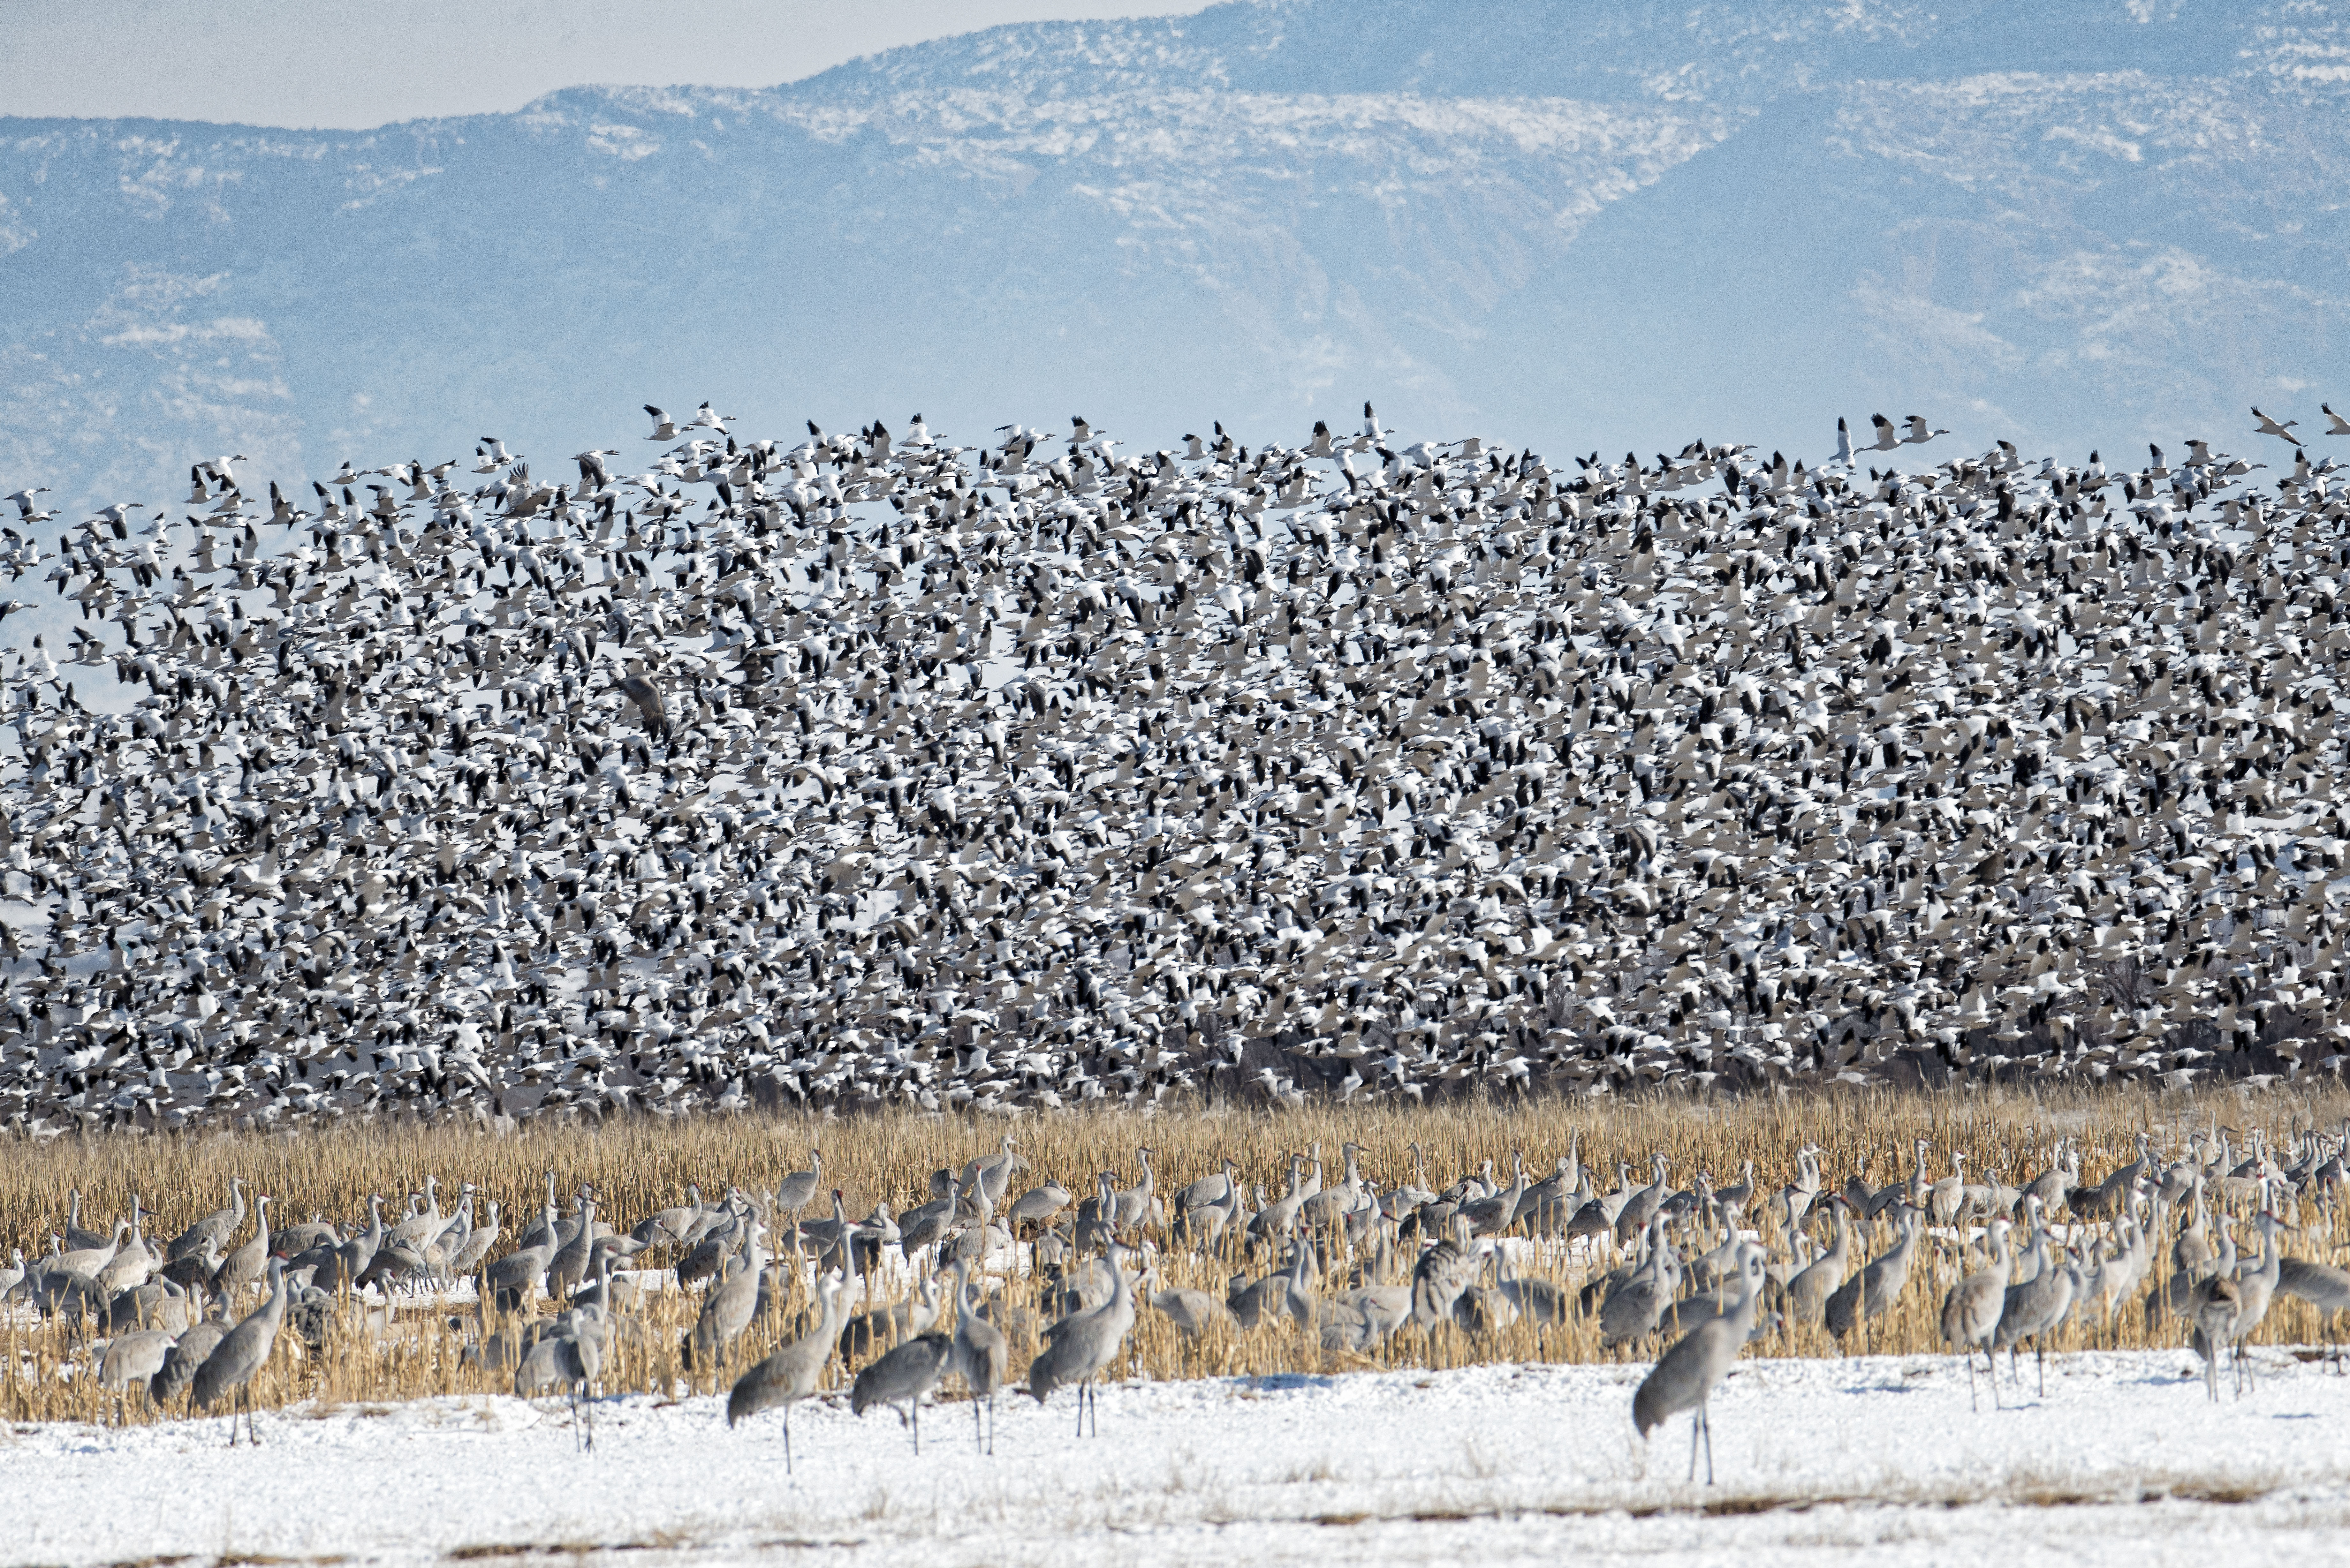
bird, flock, birds, cool image, vertebrate, i, nikond800e, newmexico, ecosystem, sandhillcranes, tundra, bernardo, bird migration, snowgeese, tamron150600, animal migration